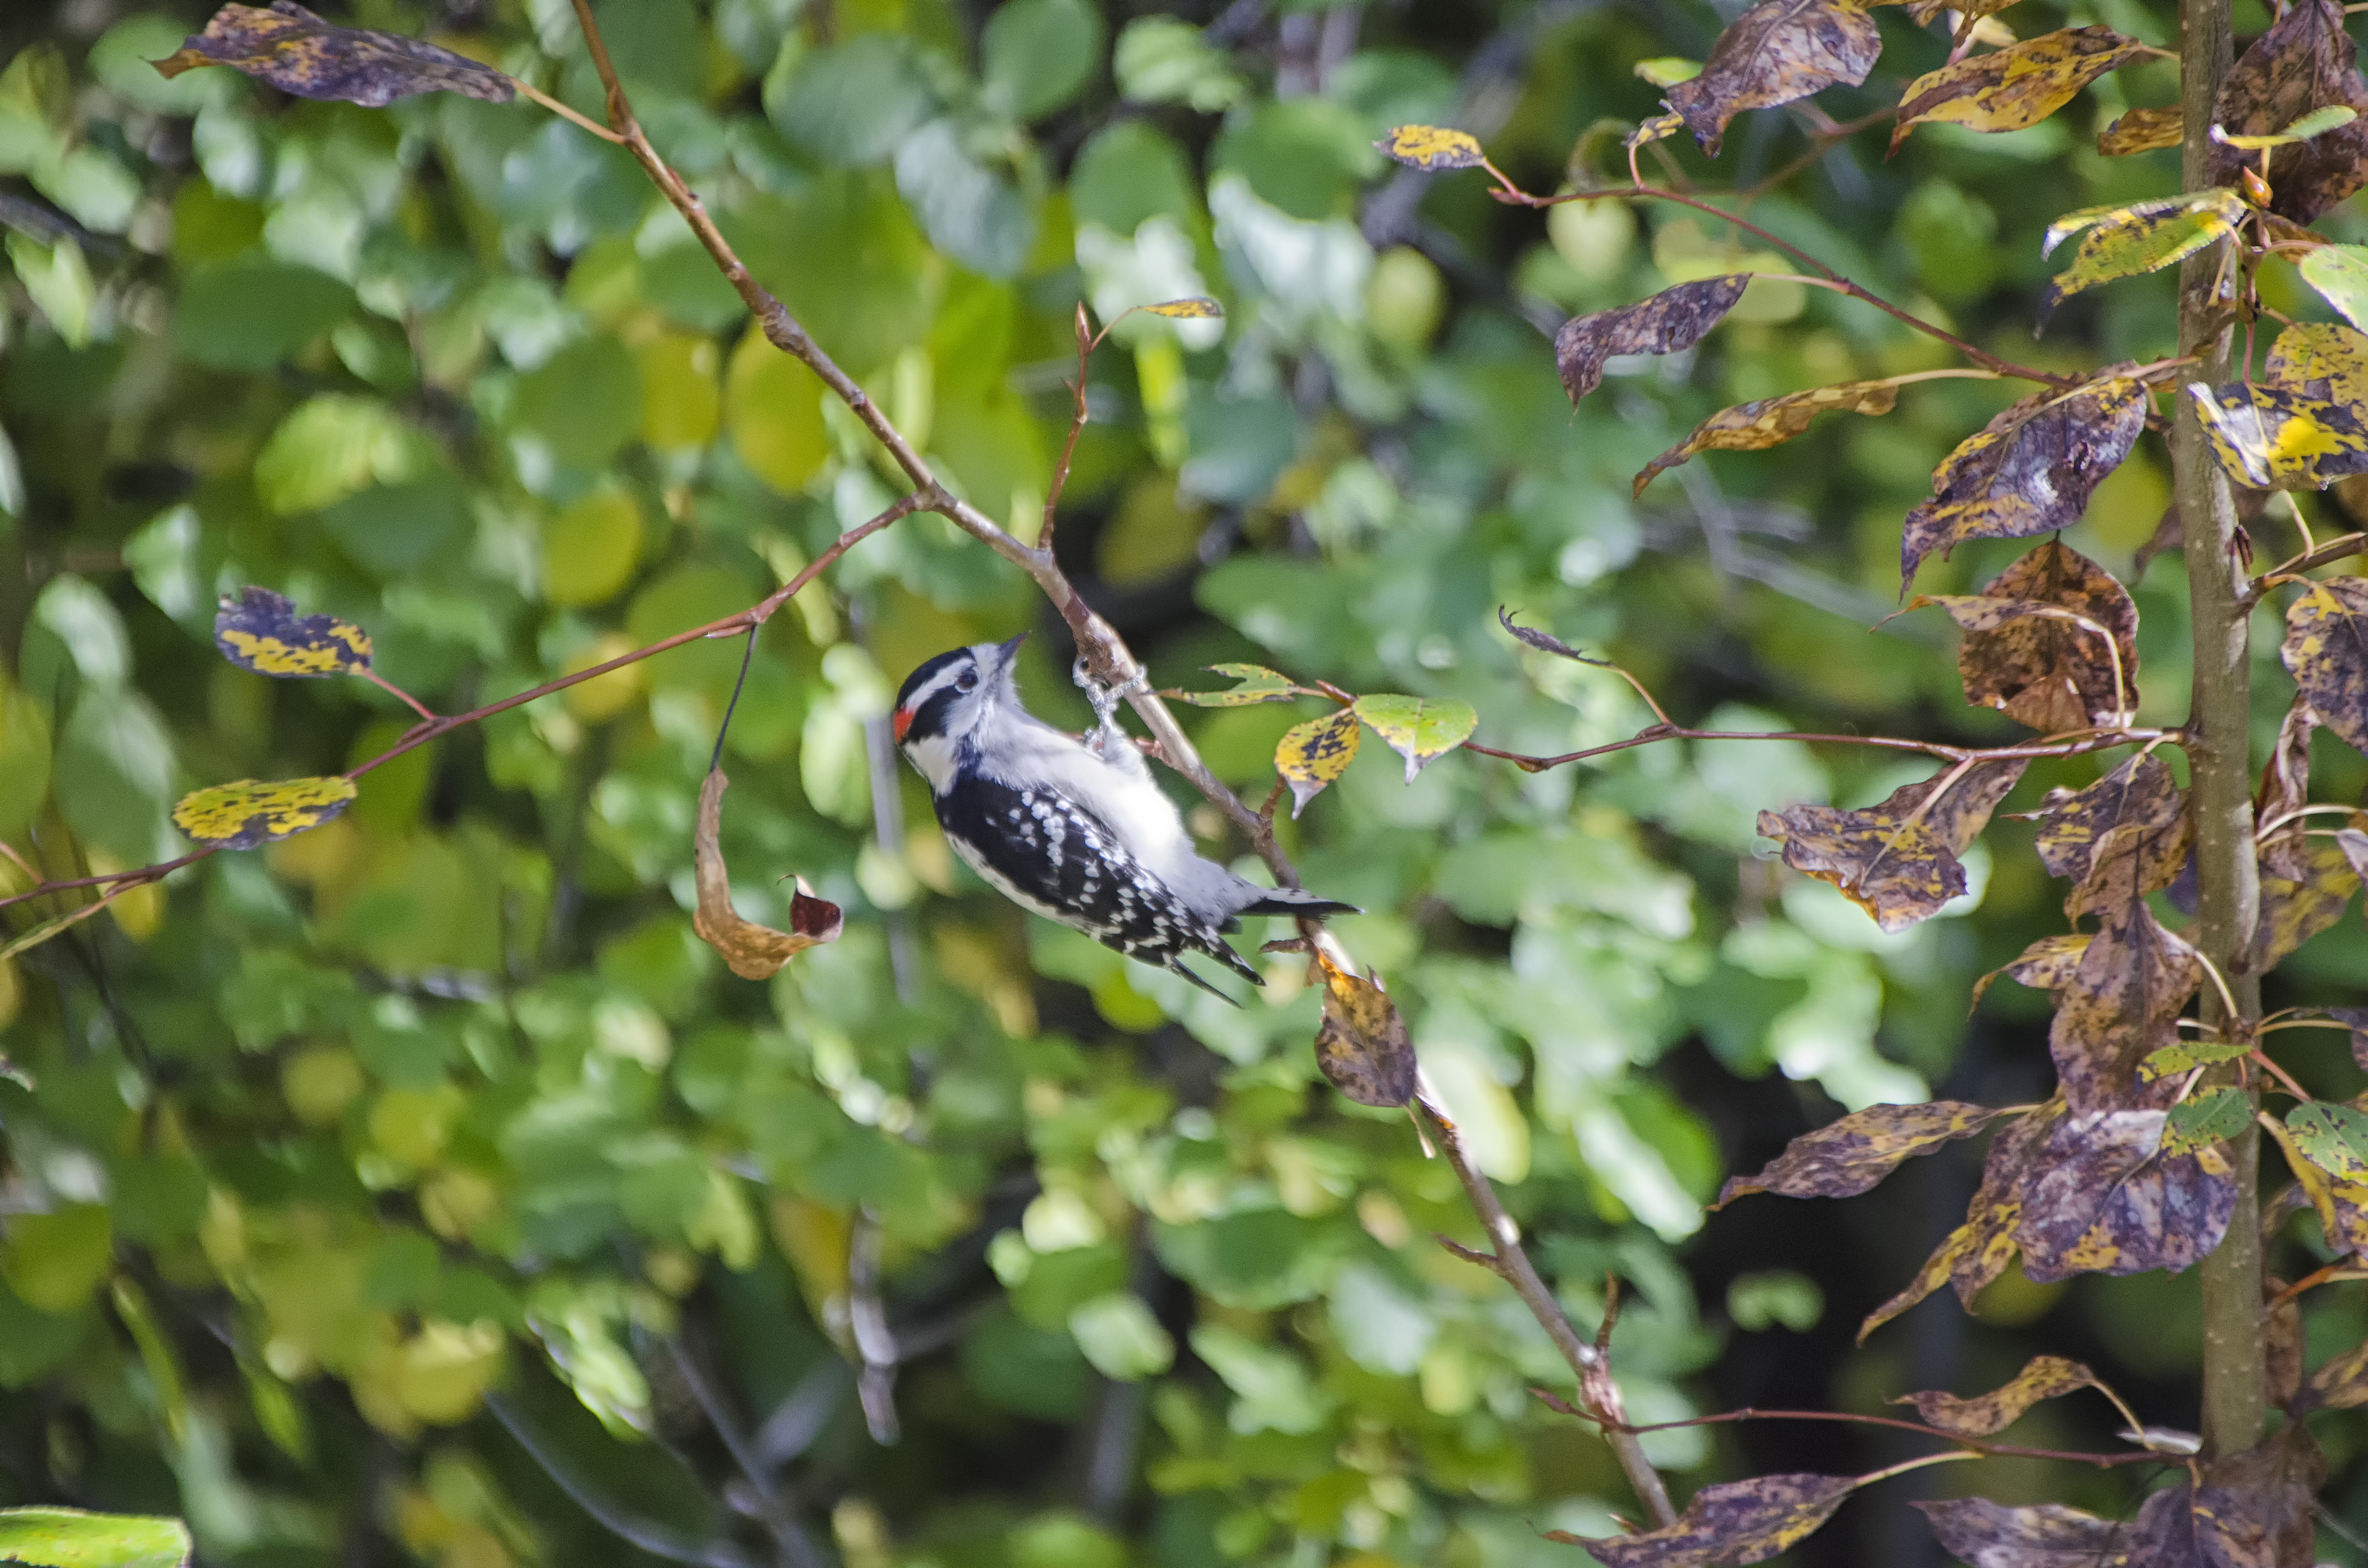
tree, nature, branch, bird, leaf, flower, wildlife, botany, fauna, canada, vertebrate, quebec, woodpecker, sherbrooke, oiseau, pic, mineur, downy, perching bird